Battle of Hampton Roads

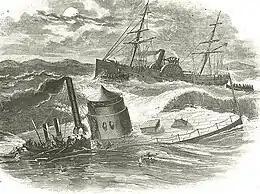
Engraving of "Monitor" sinking

After fighting for hours, mostly at close range, neither could overcome the other. The armor of both ships proved adequate. In part, this was because each was handicapped in her offensive capabilities. Buchanan, in "Virginia", had not expected to fight another armored vessel, so his guns were supplied only with shell rather than armor-piercing shot. "Monitor"s guns were used with the standard service charge of only of powder, which did not give the projectile sufficient momentum to penetrate her opponent's armor. Tests conducted after the battle showed that the Dahlgren guns could be operated safely and efficiently with charges of as much as . However, despite this, as the two ironclads circled each other during the fight, "Monitor" was about to penetrate "Virginia"'s armor, but a misfiring of its weapons caused it to lose the advantage. At 10 AM that morning, "Virginia" grounded. "Monitor" opened fire on its vulnerable adversary, yet "Virginia" was able to scrape off the shore and rejoin the fight.